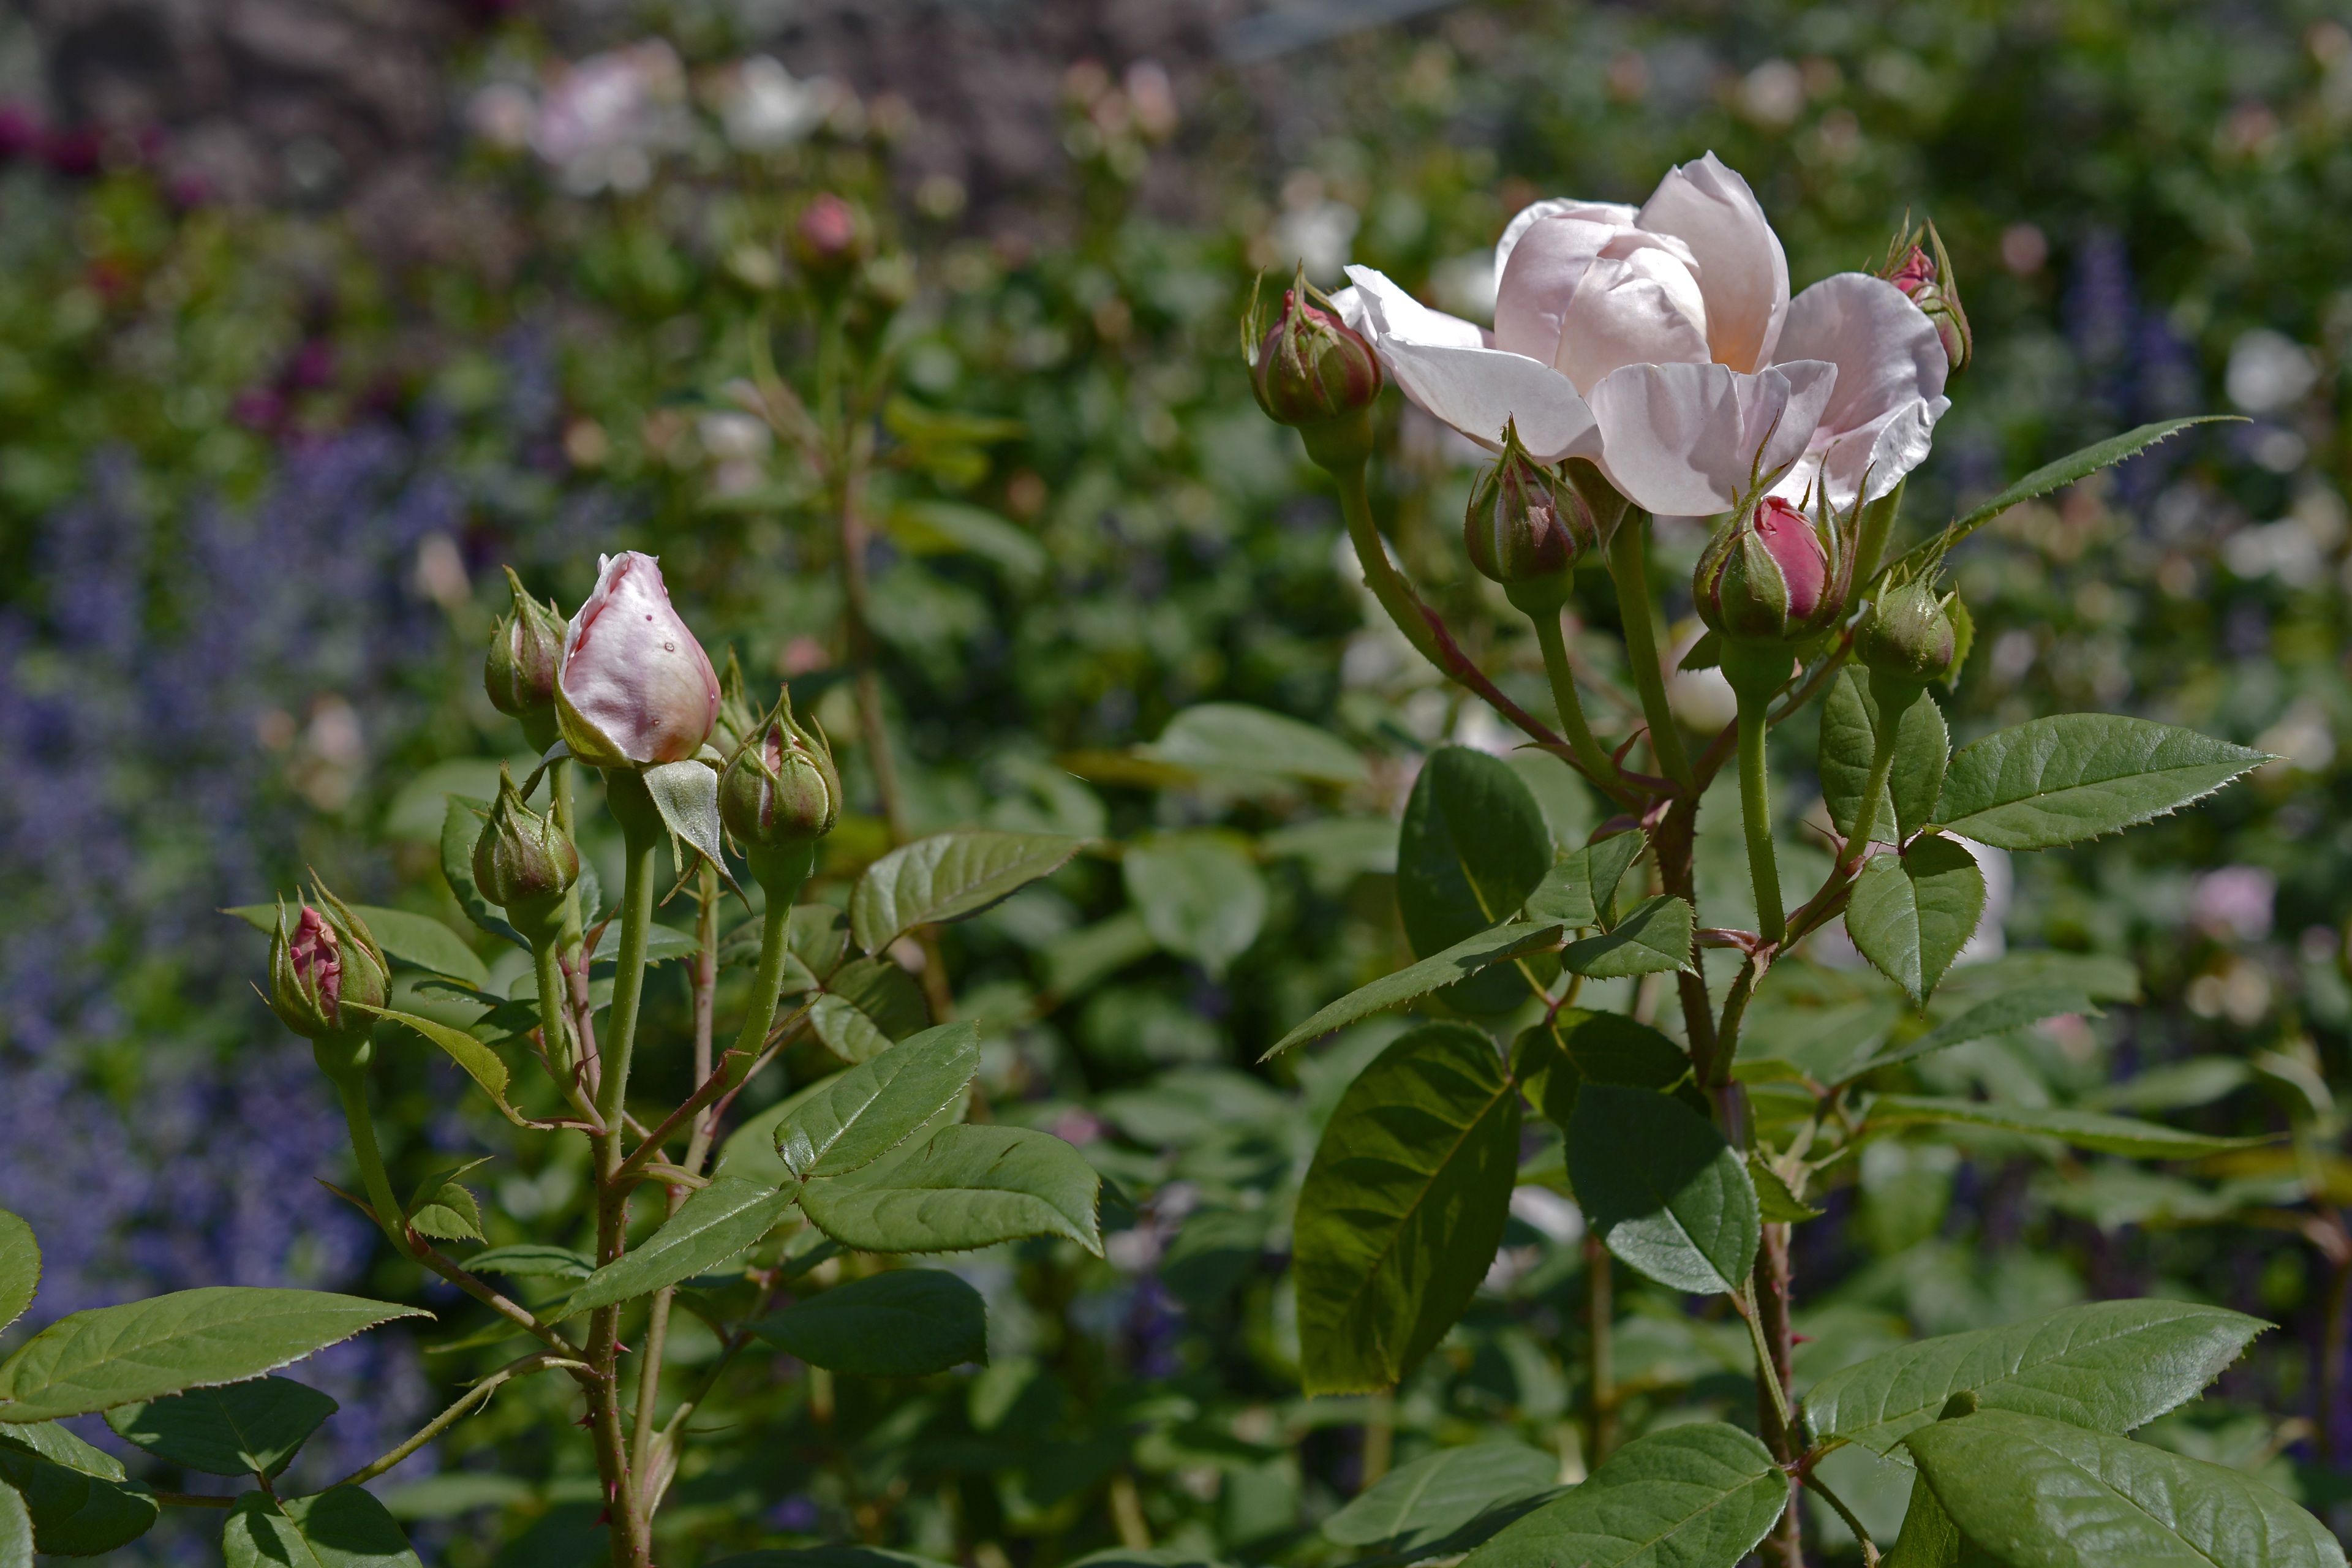
nature, blossom, plant, flower, bloom, rose, botany, garden, pink, flora, wildflower, roses, shrub, beauty, beautiful, bud, fragrant, floribunda, rose flower, rosebush, flowering plant, rose family, rose bud, shrub rose, discreet, land plant